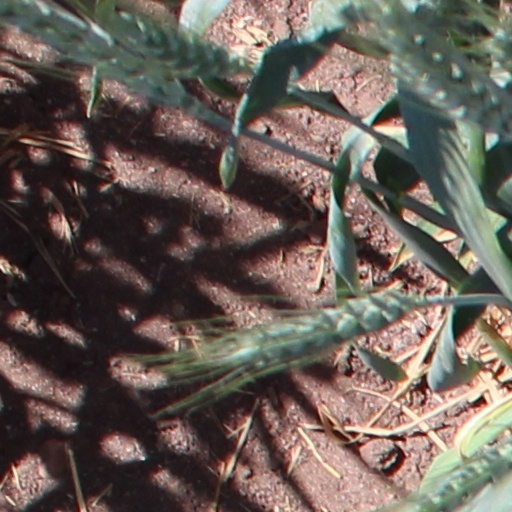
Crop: wheat